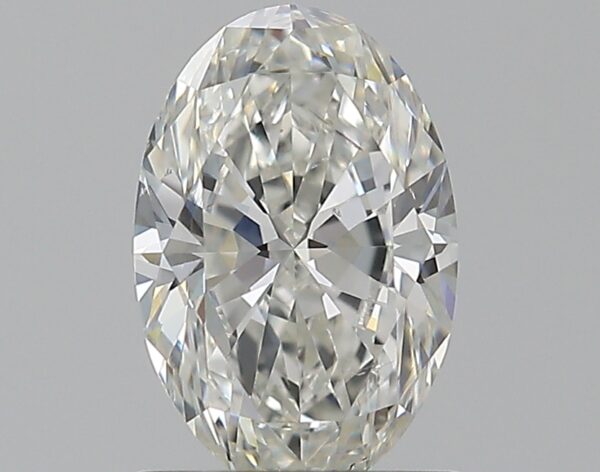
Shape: oval
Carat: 1
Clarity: SI1
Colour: G
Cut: EX
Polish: EX
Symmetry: EX
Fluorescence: N
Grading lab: GIA
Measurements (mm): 8.06 x 5.36 x 3.35